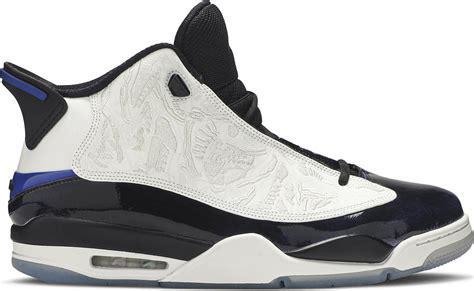
Brand: Jordan
Model: Dub Zero